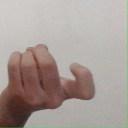
अक्षर: ज